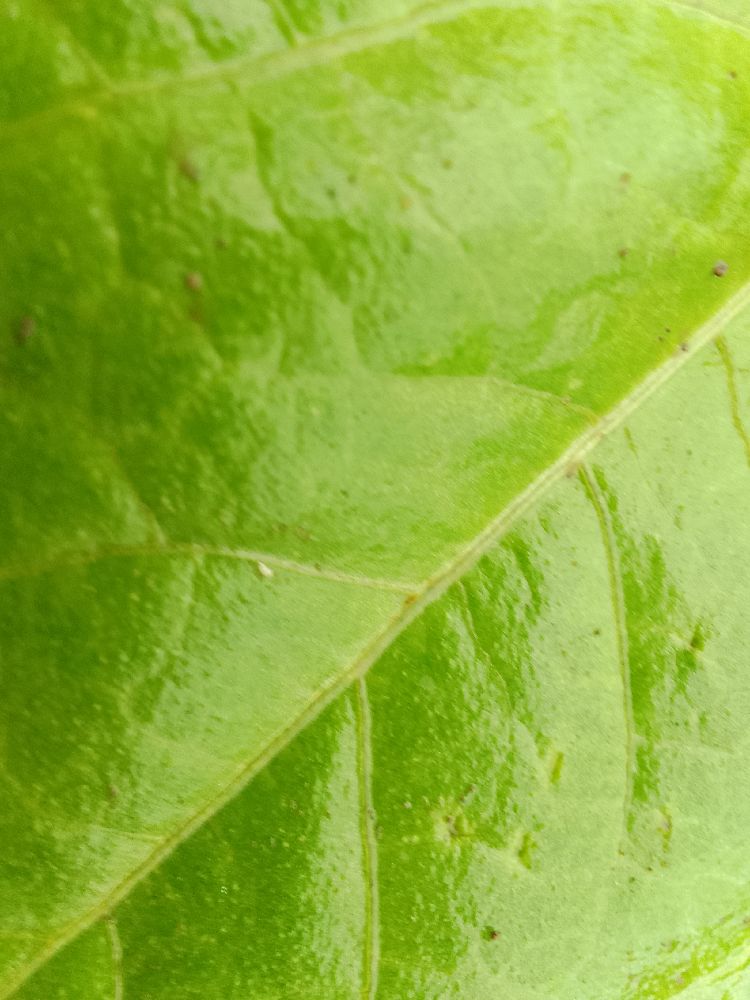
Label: healthy